Ivo Karlović

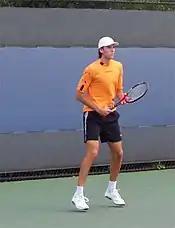
Karlović at the 2004 US Open

Karlović debuted for the Croatian Davis Cup team in 2000 against Ireland, where he won the dead rubber. Karlović appeared in a starting line-up for the first time in 2002 against Argentina in Buenos Aires, but he lost to Juan Ignacio Chela in the second rubber and to Gastón Gaudio in the fifth and decisive rubber. He has posted a 4–2 career record (2–2 in singles) in three ties since 2000.